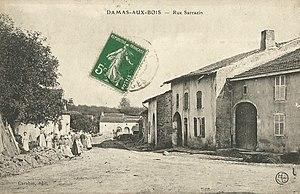
Carte postale du village vers 1912
Damas-aux-Bois est une commune française située dans le département des Vosges, en région Grand Est.